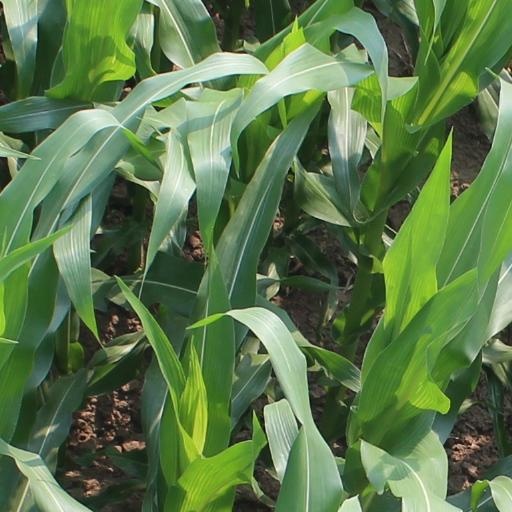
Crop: maize; corn